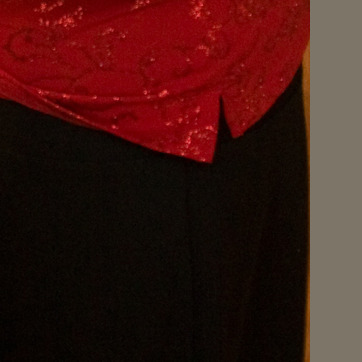
Material: fabric